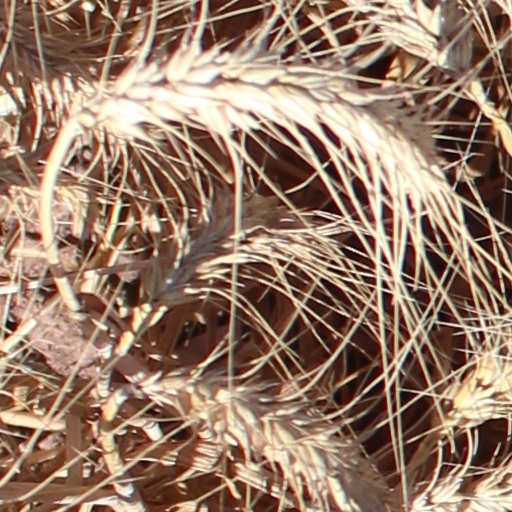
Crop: wheat